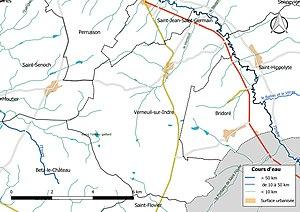
Carte du réseau hydrographique de la commune de fr:Verneuil-sur-Indre (France).
Verneuil-sur-Indre est une commune française du département d'Indre-et-Loire, en région Centre-Val de Loire.